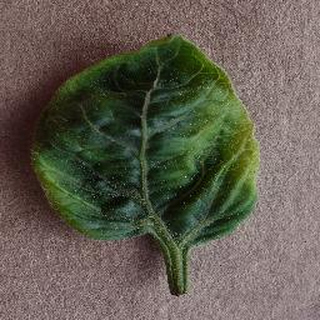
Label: tomato_yellow_leaf_curl_virus